Gavinton

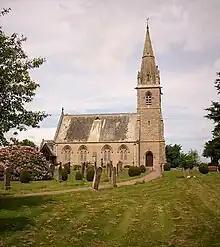
Parish Church of Langton

Sir Alexander Cockburn, 7th. Baronet of Langton, died at the Battle of Fontenoy in 1745 and another chapter of the Langton story came to an end.